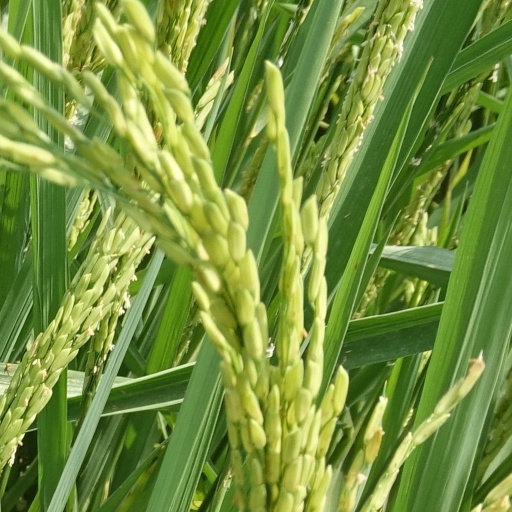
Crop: rice